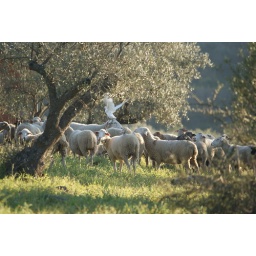
Sheep in the field next to our house, grazing, an Egret is also sitting on the back of the sheep!